Denis, son of Ampud

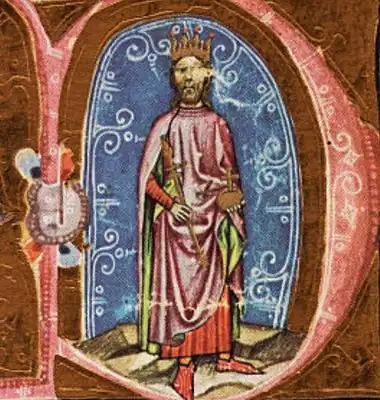
King Béla IV, who ordered Denis to be blinded after his ascension to the Hungarian throne in 1235 (miniature from the "Illuminated Chronicle"

Three years later, Denis was restored to his position in 1231, which indicated that by conducting possession inspections the king intended to return to his old policy. Around that time, Archbishop Robert made a complaint about Andrew to the Roman Curia, because the king continued to employ Jews and Muslims despite his former conflict with the Holy See over the issue. Pope Gregory IX authorized the archbishop to perform acts of religious censure to persuade Andrew to dismiss his non-Christian officials. Under duress, Andrew issued a new Golden Bull in 1231, which confirmed that Muslims were banned from employment, and empowered the Archbishop of Esztergom to excommunicate the king if he failed to honor the provisions of the new Golden Bull. The document also determined the jurisdiction of the dignity of palatine: "[...] And the palatine should judge all men without distinction, except ecclesiastical persons and clergy, as well as matrimonial and religious matters and other ecclesiastical [related] matters, which at any address appear to be subject to ecclesiastical investigation." Historian Tibor Szőcs considers the emphasis on this was perhaps a kind of ""lex Dionisii"" because of Denis' previous conflicts with the church administration. During his second term as palatine, Denis usually judged over lawsuits in Transdanubia, for instance Nyitra, Pest, Sopron, Moson and Zala counties. Altogether five palatinal charters issued by Denis were preserved from the time of his two terms (there are four other diplomas issued in 1234 and 1235, but it cannot be decided whether they can be linked to the activity of Denis or his successor of the same forename).